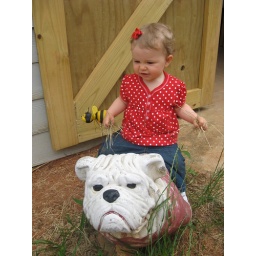
Emmalee riding the bulldog in front of the barn with the Yellow Jacket to the side! GO DAWGS!!!!